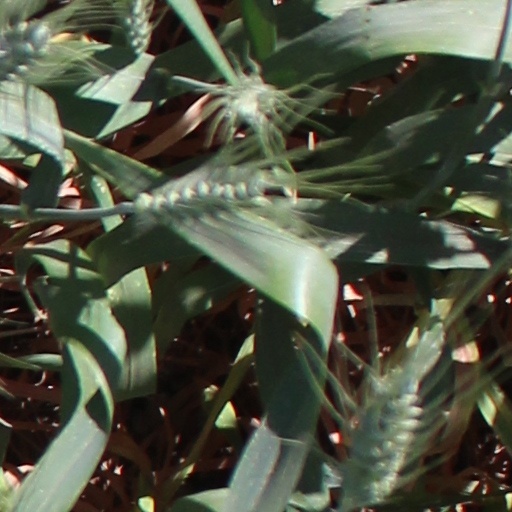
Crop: wheat